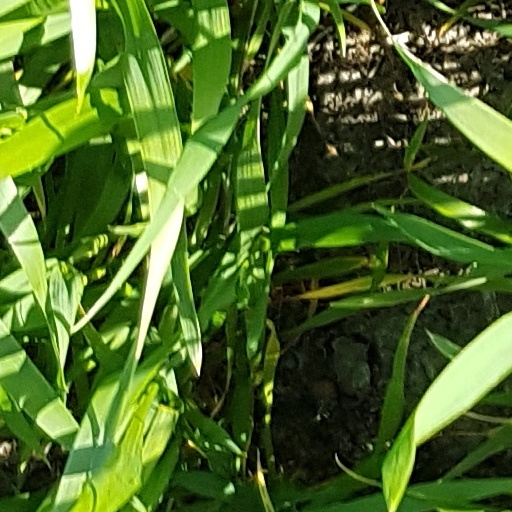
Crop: wheat